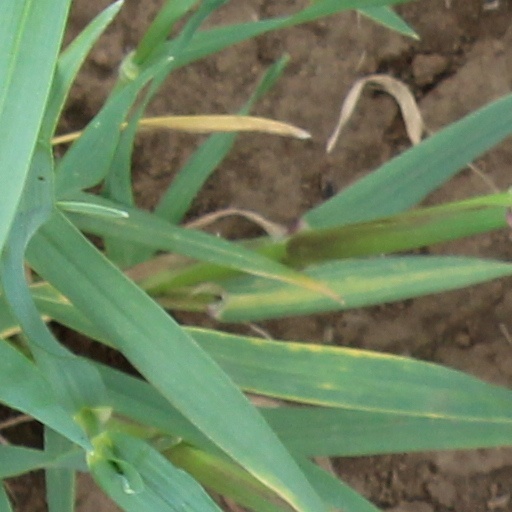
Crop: wheat